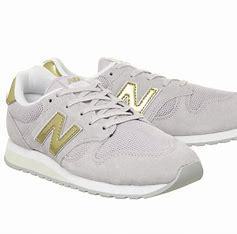
Brand: New
Model: Balance 520